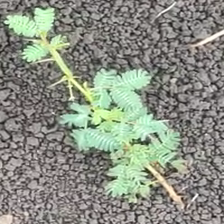
Weed species: Dwarf_cassia_(Chamaecrista pumila)